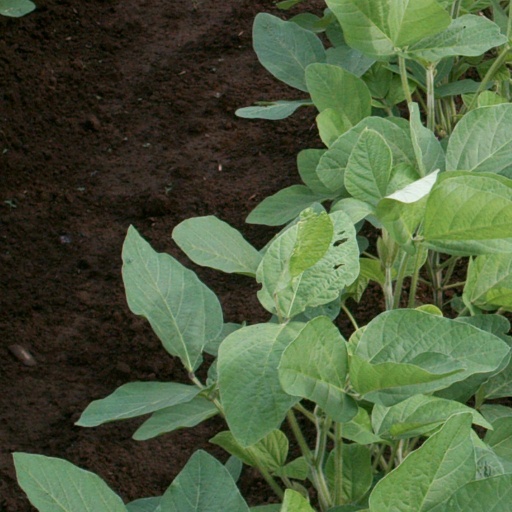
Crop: soybean